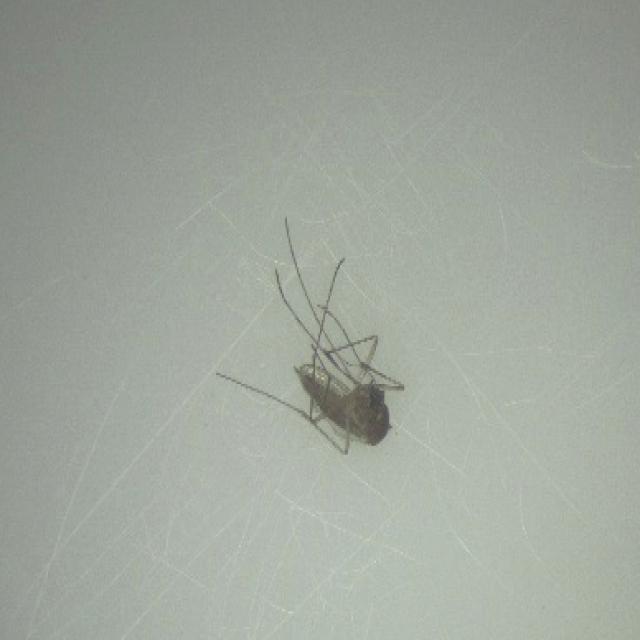
Species: culex_tritaeniorhynchus